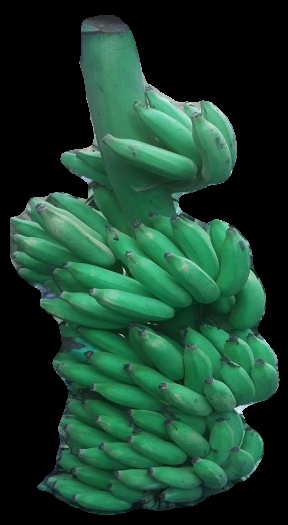
Variety: elakki-bale
Grade: grade1